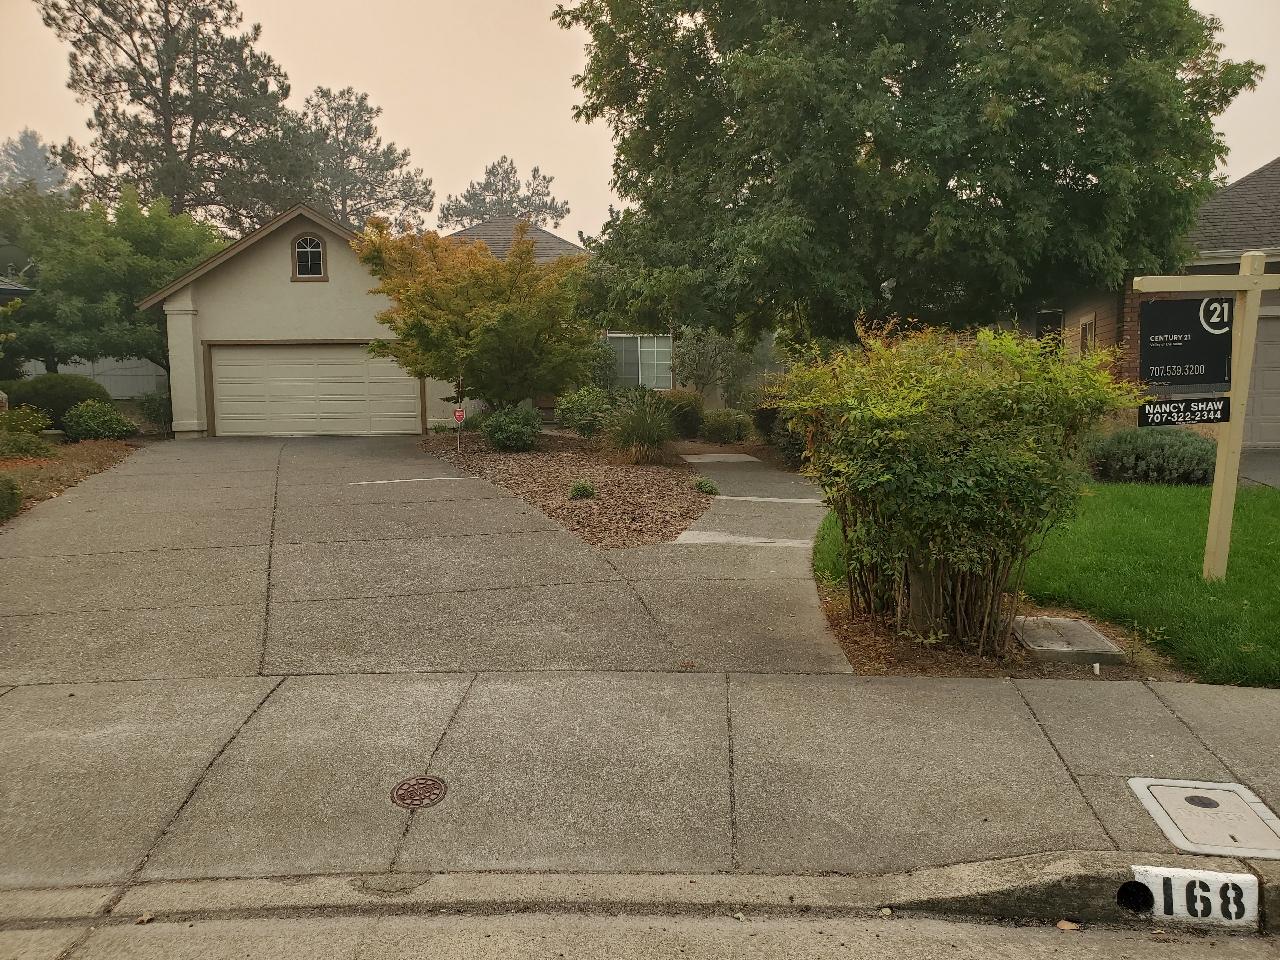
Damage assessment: no_damage